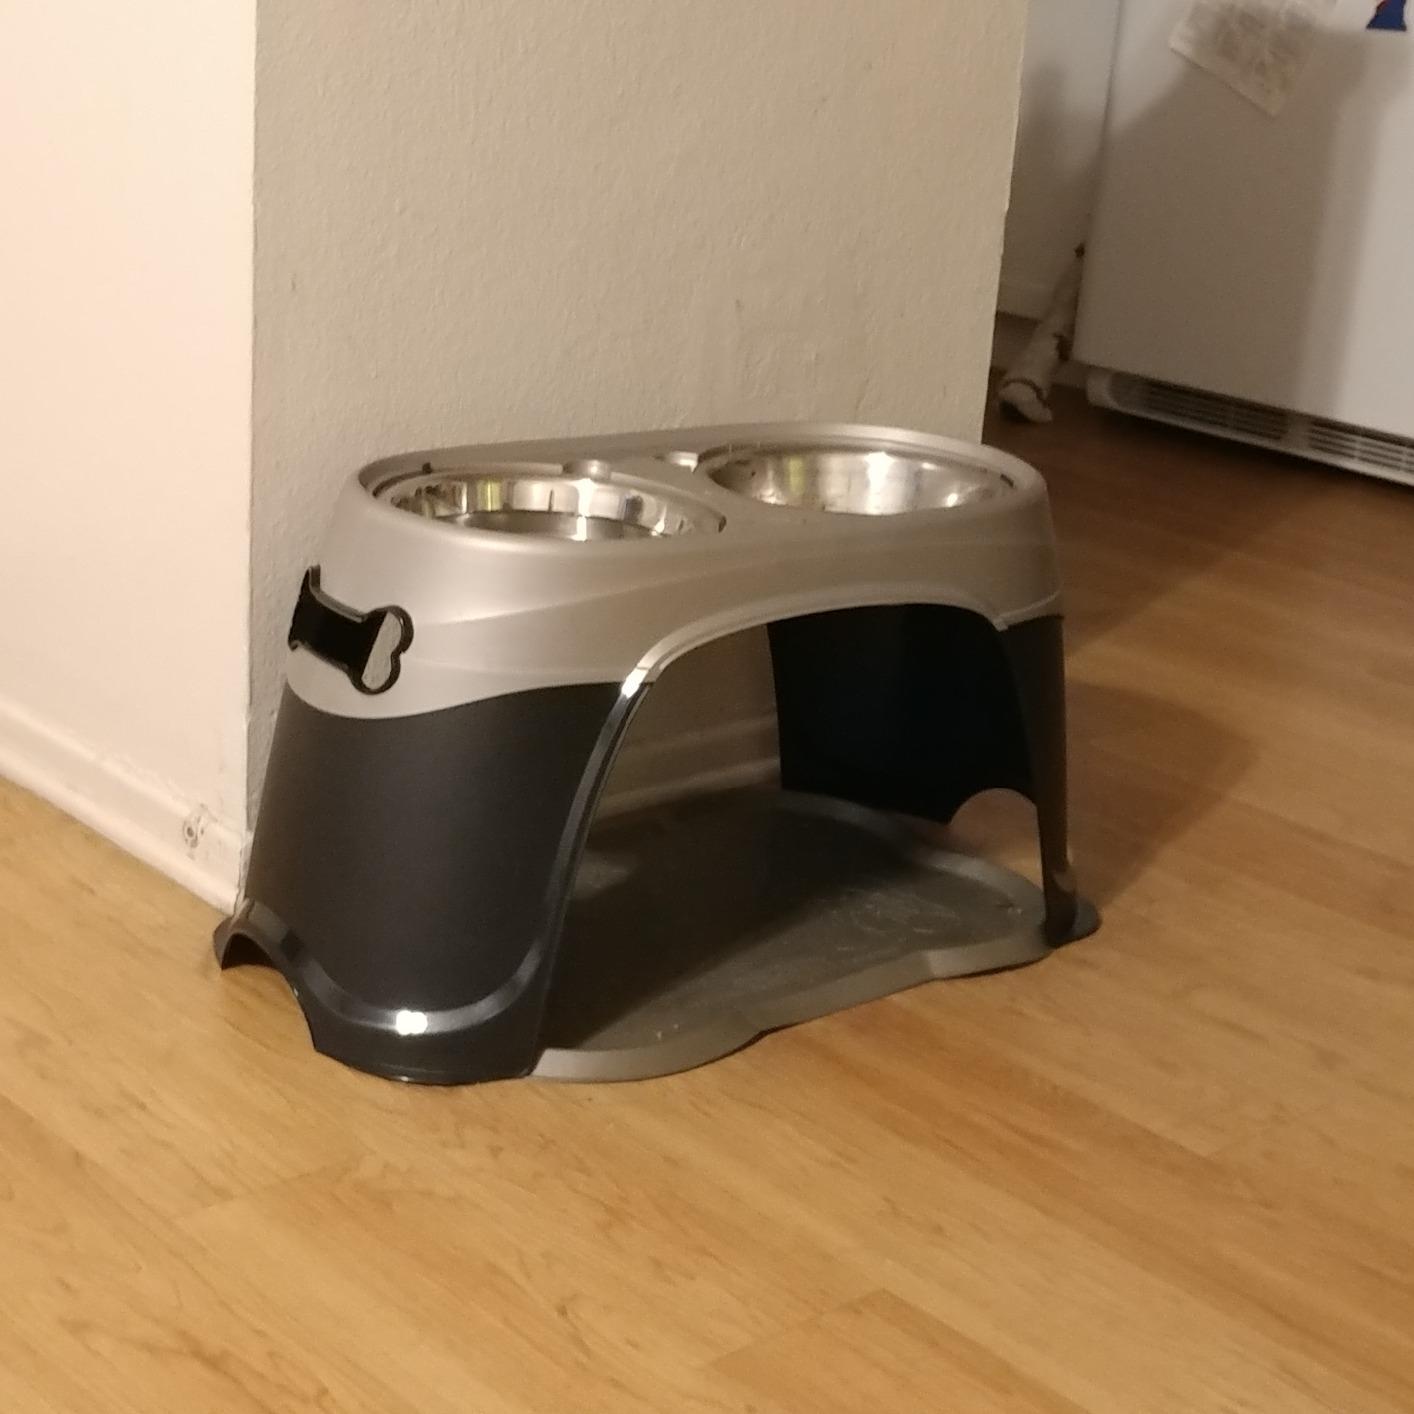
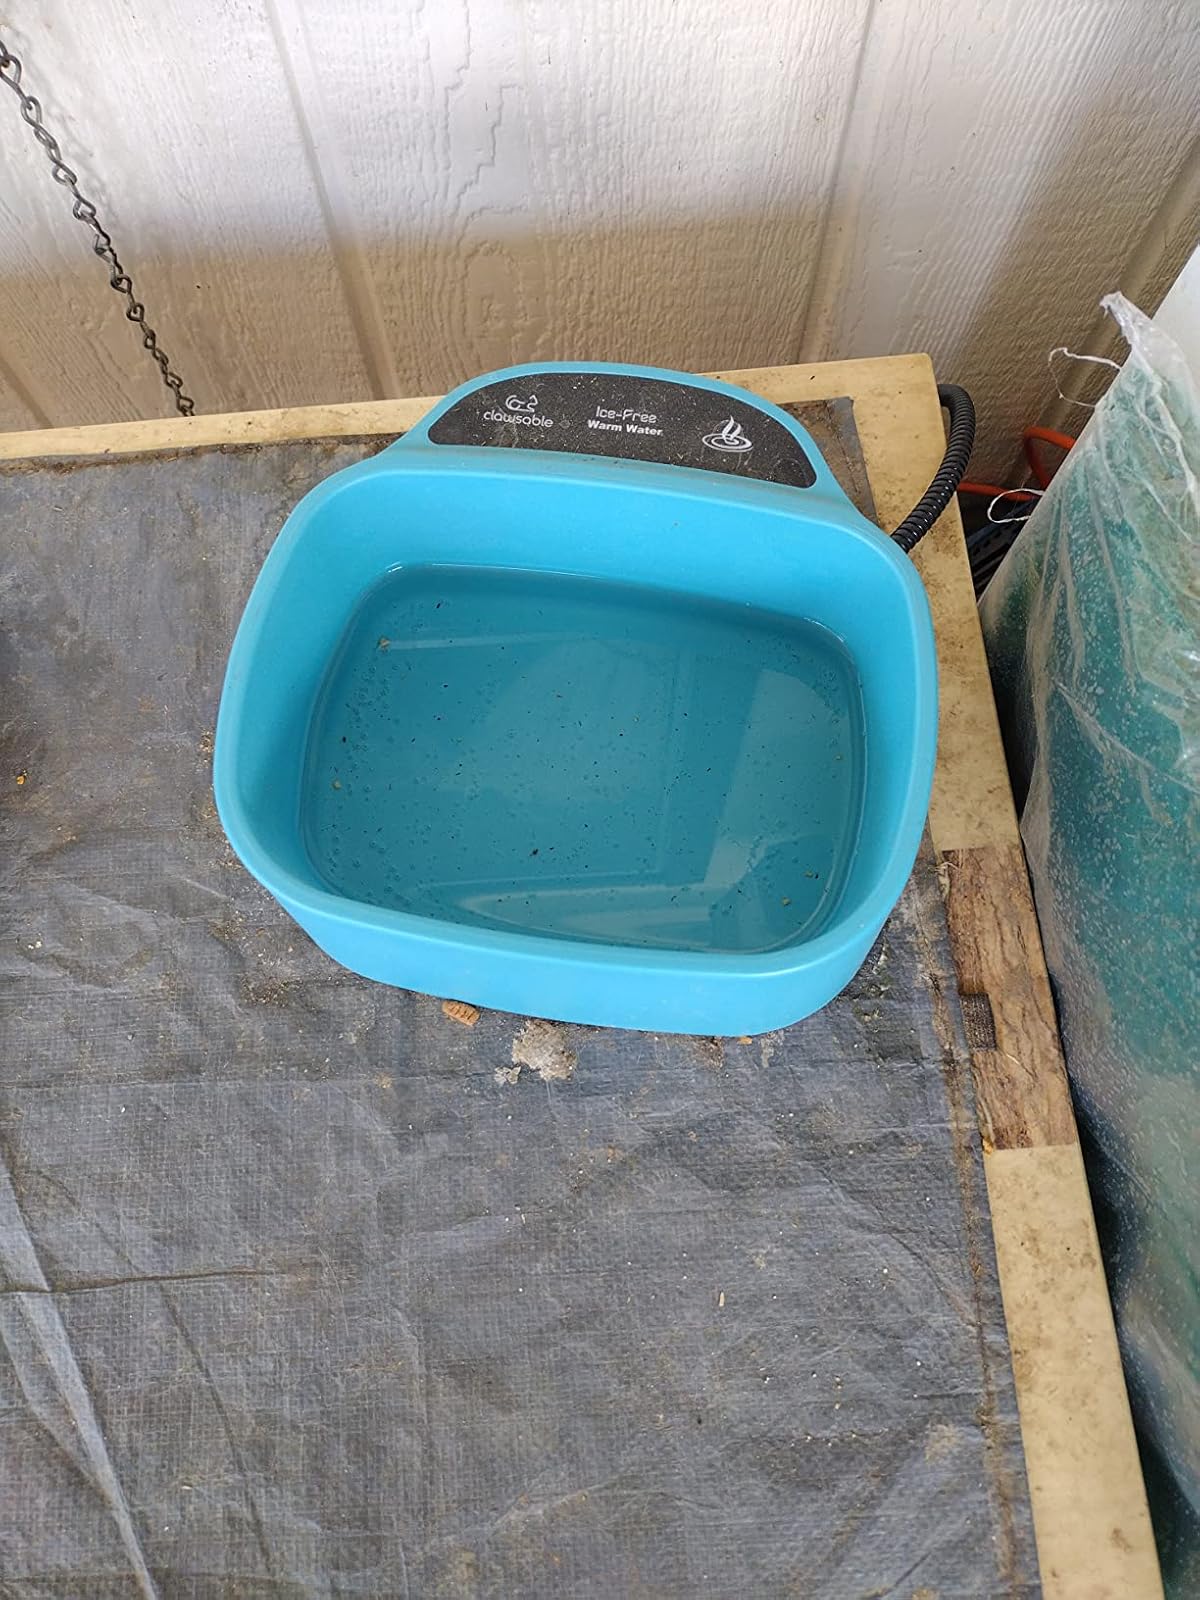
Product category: items_bowl
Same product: no